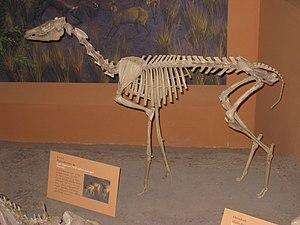
Poebrotherium est un genre éteint d’herbivores terrestres de la famille des Camelidae, ayant vécu en Amérique du Nord de la fin de l'Éocène à l'Oligocène, de – 39 millions d’années à – 30 millions d’années, soit pendant environ 7 millions d’années.